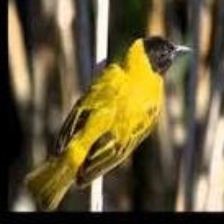
Species: ALTAMIRA YELLOWTHROAT
Scientific name: GEOTHLYPIS FLAVOVELATA